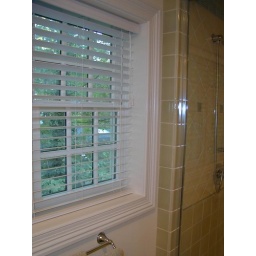
window in an icf wall